2015 Oak Tree Grand Prix

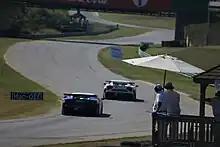
Virginia International Raceway, where the race was held.

International Motor Sports Association (IMSA) president Scott Atherton confirmed the race was part of the schedule for the 2015 IMSA Tudor United SportsCar Championship (IMSA TUSC) in August 2014. It was the second consecutive year the event was held as part of the United SportsCar Championship. The 2015 Oak Tree Grand Prix was the tenth of twelve scheduled sports car races of 2015 by IMSA, and was the seventh round not held as part of the North American Endurance Cup. The race was held at the seventeen-turn Virginia International Raceway in Alton, Virginia on August 23, 2015. The PC category was dropped from the event.